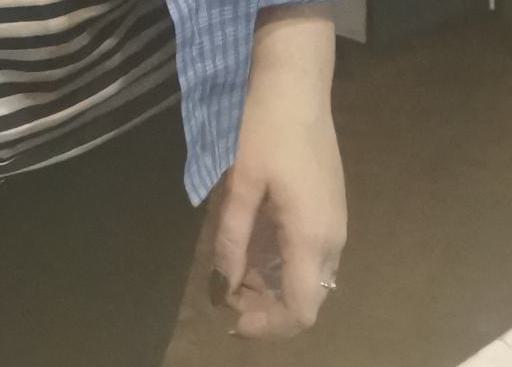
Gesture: no_gesture